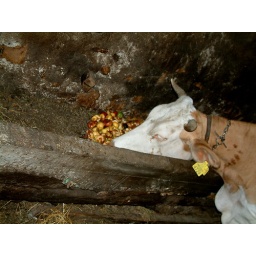
I was surprised to see the cow eating apple, rich people food in South East Asia.